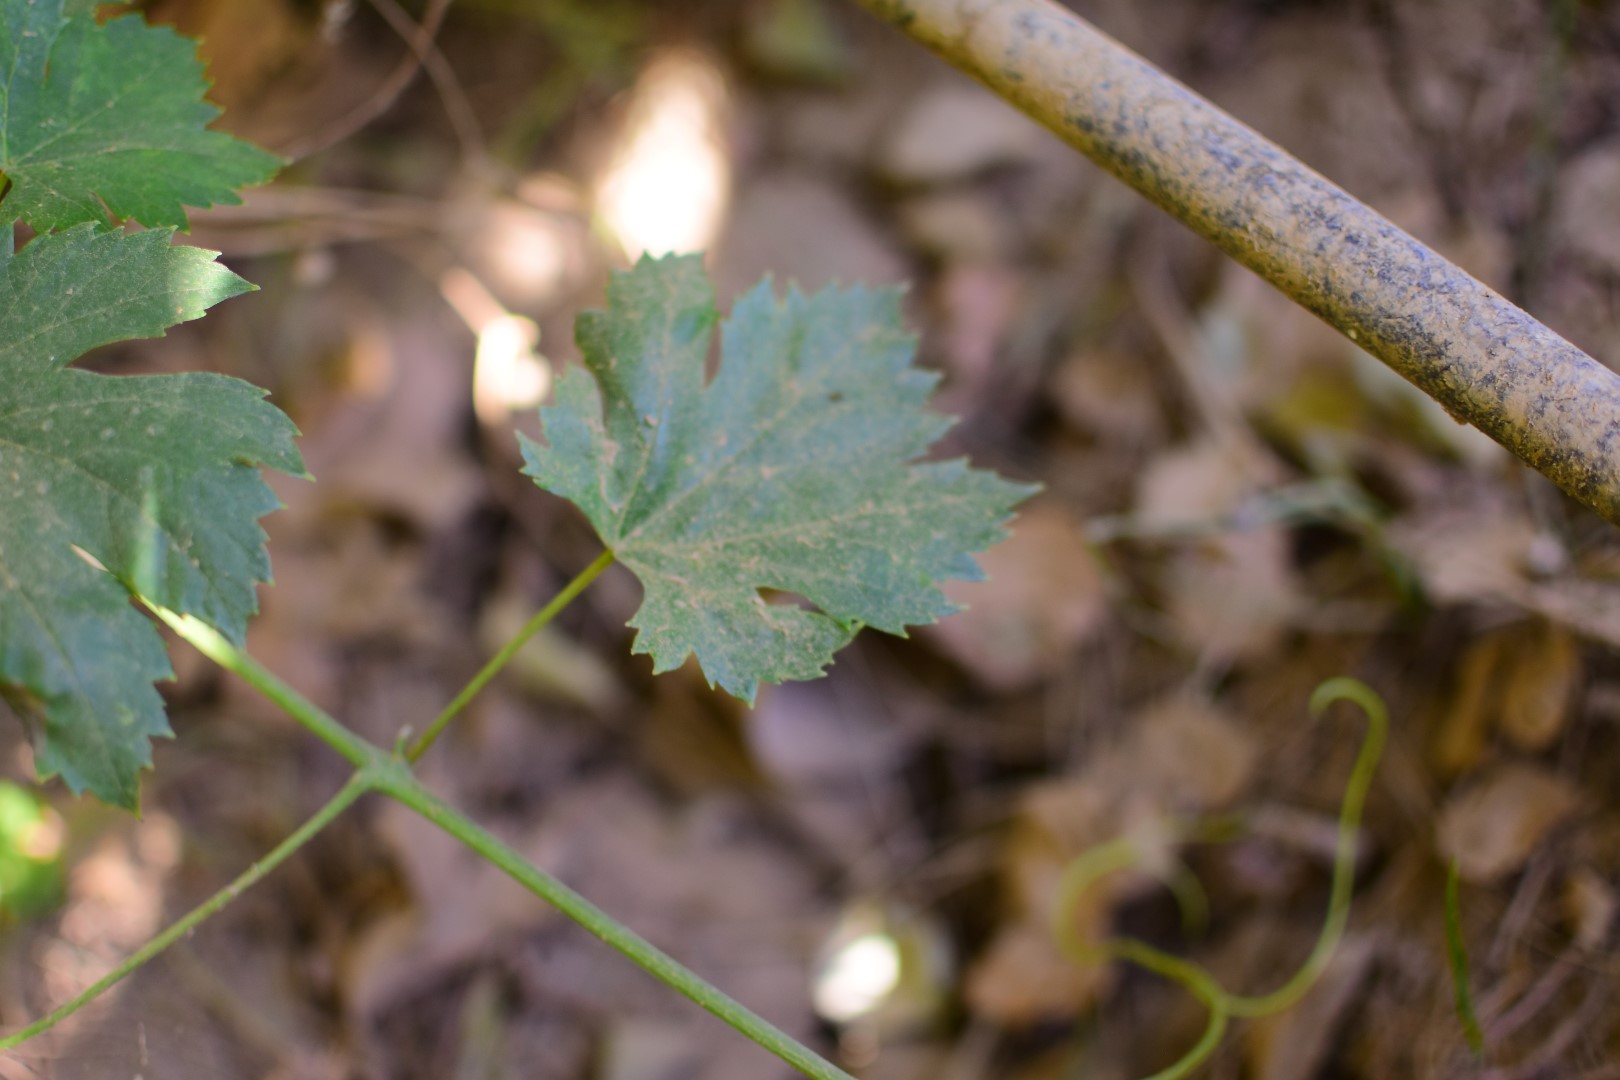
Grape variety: Halawani